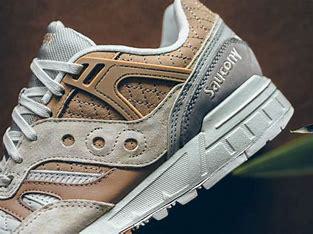
Brand: Saucony
Model: Grid SD